Stictocephala

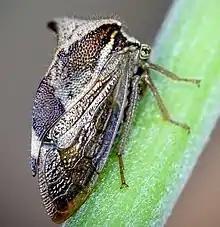
Two-horned Treehopper(Stictocephala diceros)

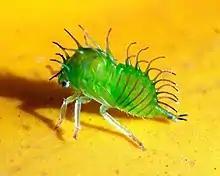
Tree hopper nymph Stictocephala spp.

Stictocephala is a genus of treehoppers in the family Membracidae; in the subfamily Smiliinae and tribe Ceresini. Species appear to be distributed mostly in North America, but "S. bisonia" has become widely distributed in Europe.